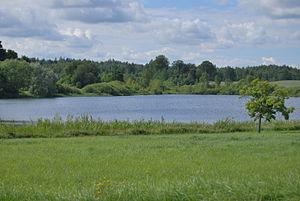
La commune de Paistu est une ancienne commune rurale estonienne de la région de Viljandi.